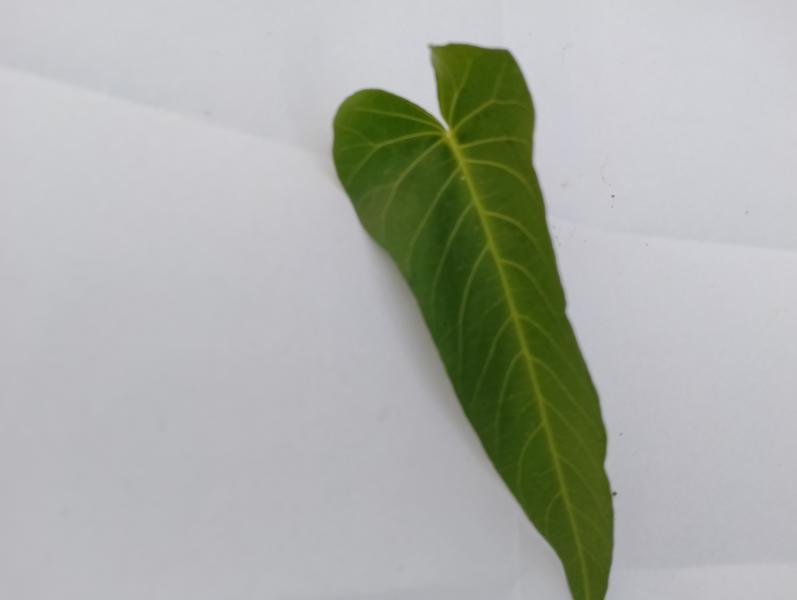
Weed species: Ipomoea aquatic